Exposition Universelle (1867)

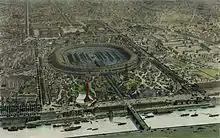
Official bird's-eye view of of 1867

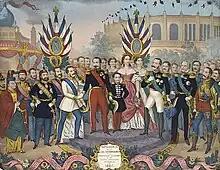
Napoleon III receives the rulers and illustrious men who visited the Exposition universelle of 1867.

In 1864, Napoleon III issued a decree stating that an international exposition should be held in Paris in 1867. A commission was appointed with Prince Jerome Napoleon as president, under whose direction the preliminary work began. The site chosen for the of 1867 was the Champ de Mars, the great military parade ground of Paris, which covered an area of and to which was added the island of Billancourt, of . The principal building was rectangular in shape with rounded ends, having a length of and a width of , and in the center was a pavilion surmounted by a dome and surrounded by a garden, long and wide, with a gallery built completely around it. In addition to the main building, there were nearly 100 smaller buildings on the grounds. Victor Hugo, Alexandre Dumas, Ernest Renan, and Theophile Gautier all wrote publications to promote the event.